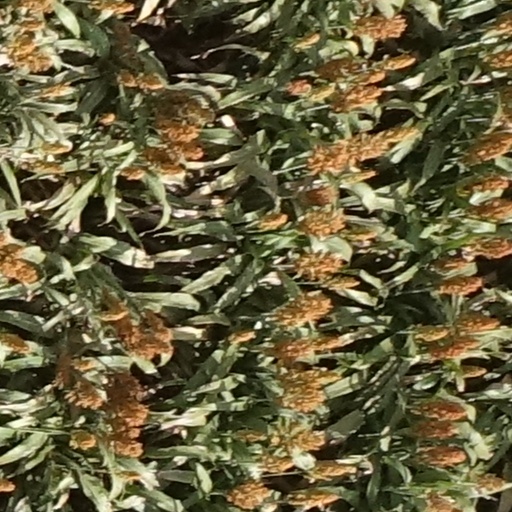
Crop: sorghum